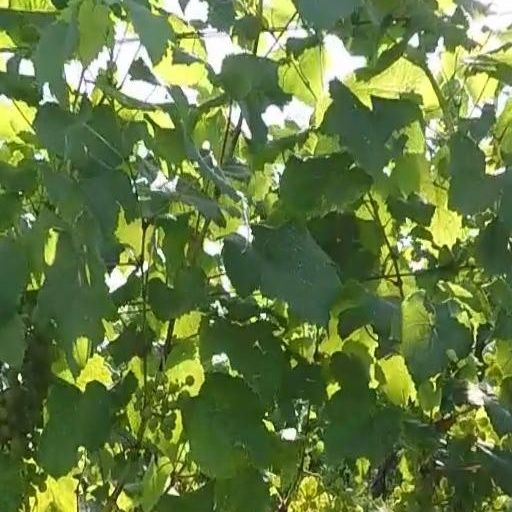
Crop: grape